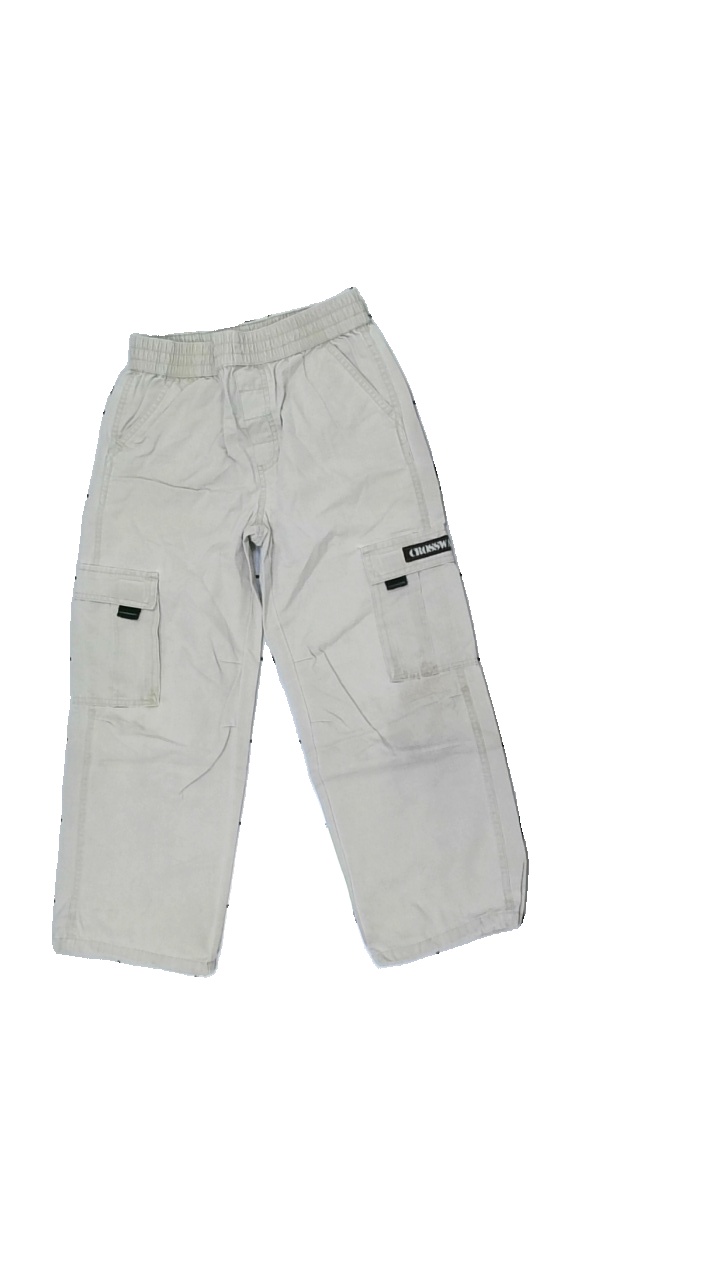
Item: Jeans (Children)
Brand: Cross Ways
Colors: Beige
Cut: Loose
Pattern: Logo print
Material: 100%cotton
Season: Spring
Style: Denim
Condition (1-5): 3
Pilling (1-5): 4
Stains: Major
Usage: Export
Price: <50